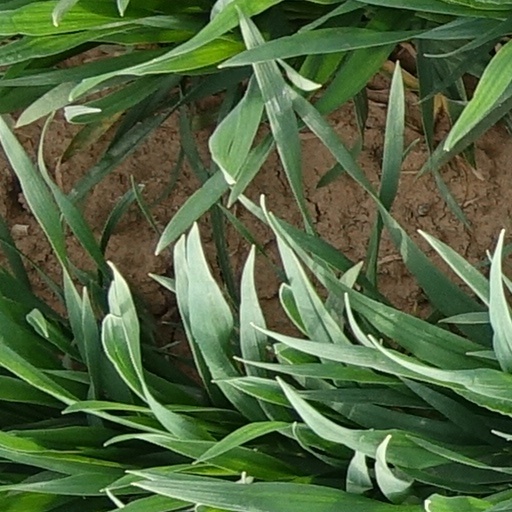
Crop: wheat